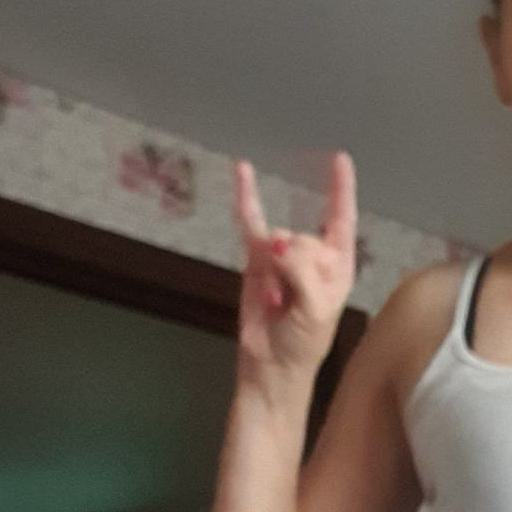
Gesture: rock